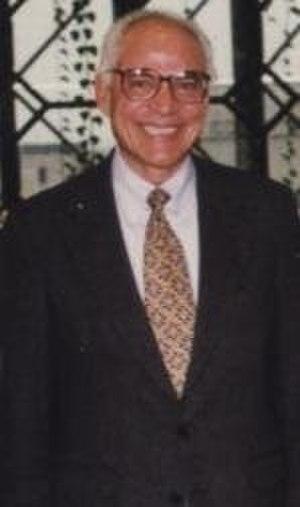
Farouk El-Baz, né le 2 janvier 1938 à Zagazig, dans le delta du Nil, est un scientifique égypto-américain. Il est directeur du centre pour la télédétection à l'université de Boston. Il a participé au programme Apollo, travaillant notamment sur les programmes de sélection des sites d’alunissage sur la Lune et sur l'entraînement des astronautes pour l'observation et la photographie lunaires.